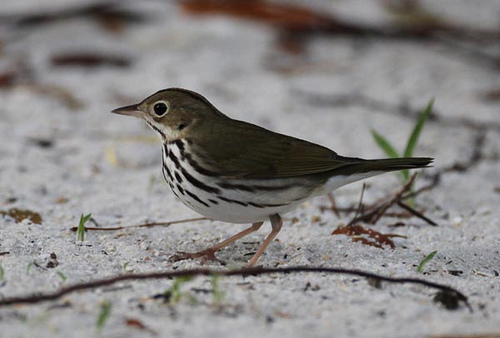
this bird has a small black bill, brown back and feathers, white and black belly and pink tarsus.
this bird is brown with white on its stomach and has a very short beak.
this bird is brown, white, and black in color with a small sharp pointed beak and white eye rings.
a small sized bird that has black chest and belly markings with a pointed billa small bird with black, white, and brown markings and a black beak.
this bird is black with white and has a long, pointy beak.
this bird has wings that are black and has a black and white belly
this bird is brown with white and has a long, pointy beak.
this bird is brown with white and has a long, pointy beak.
a very small bird that has a white belly and chest with black stripes going down them.
Species: Ovenbird